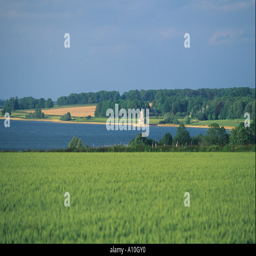
water reservoir lake by the edge of the reservoir